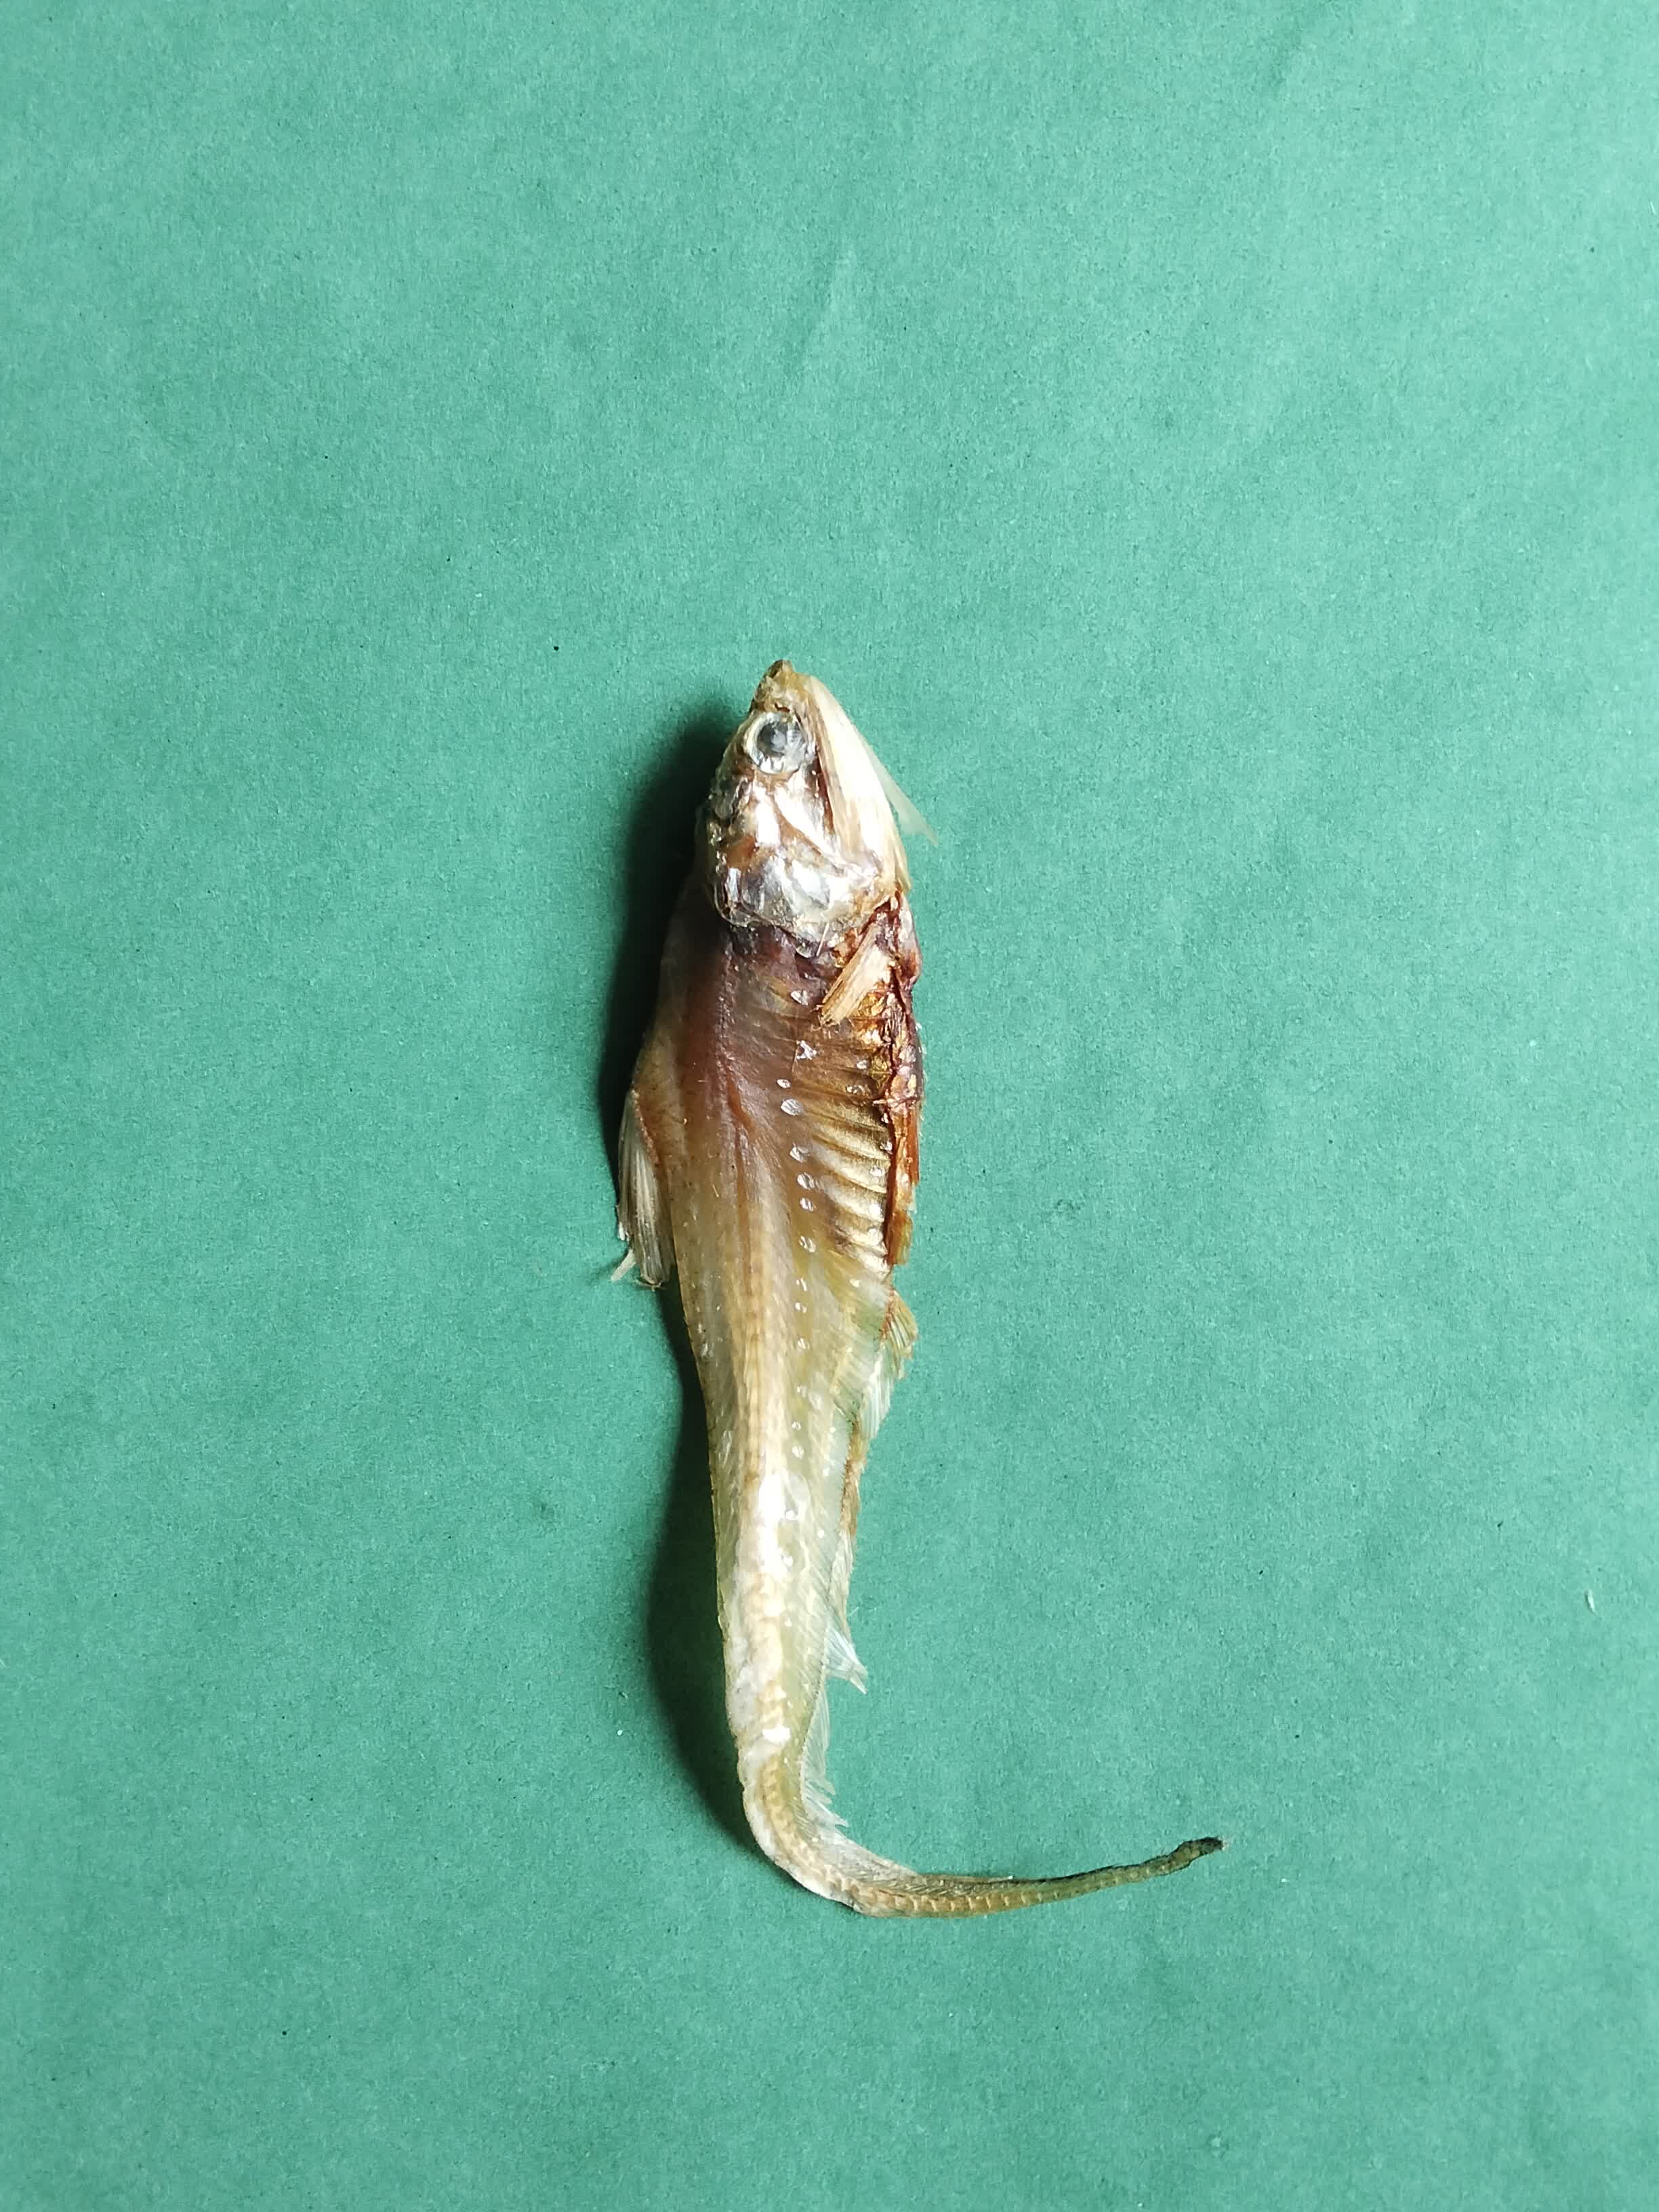
Species: Shundori